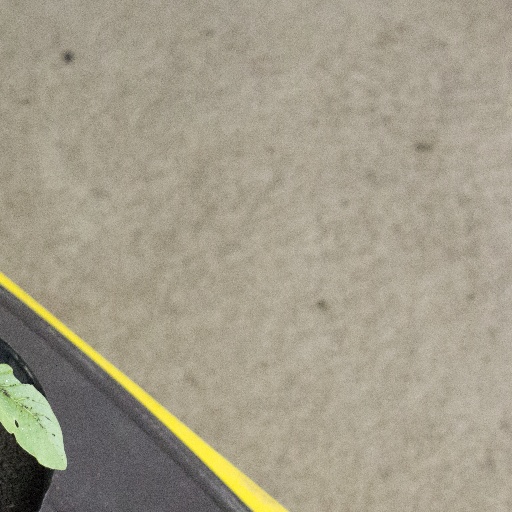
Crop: soybean